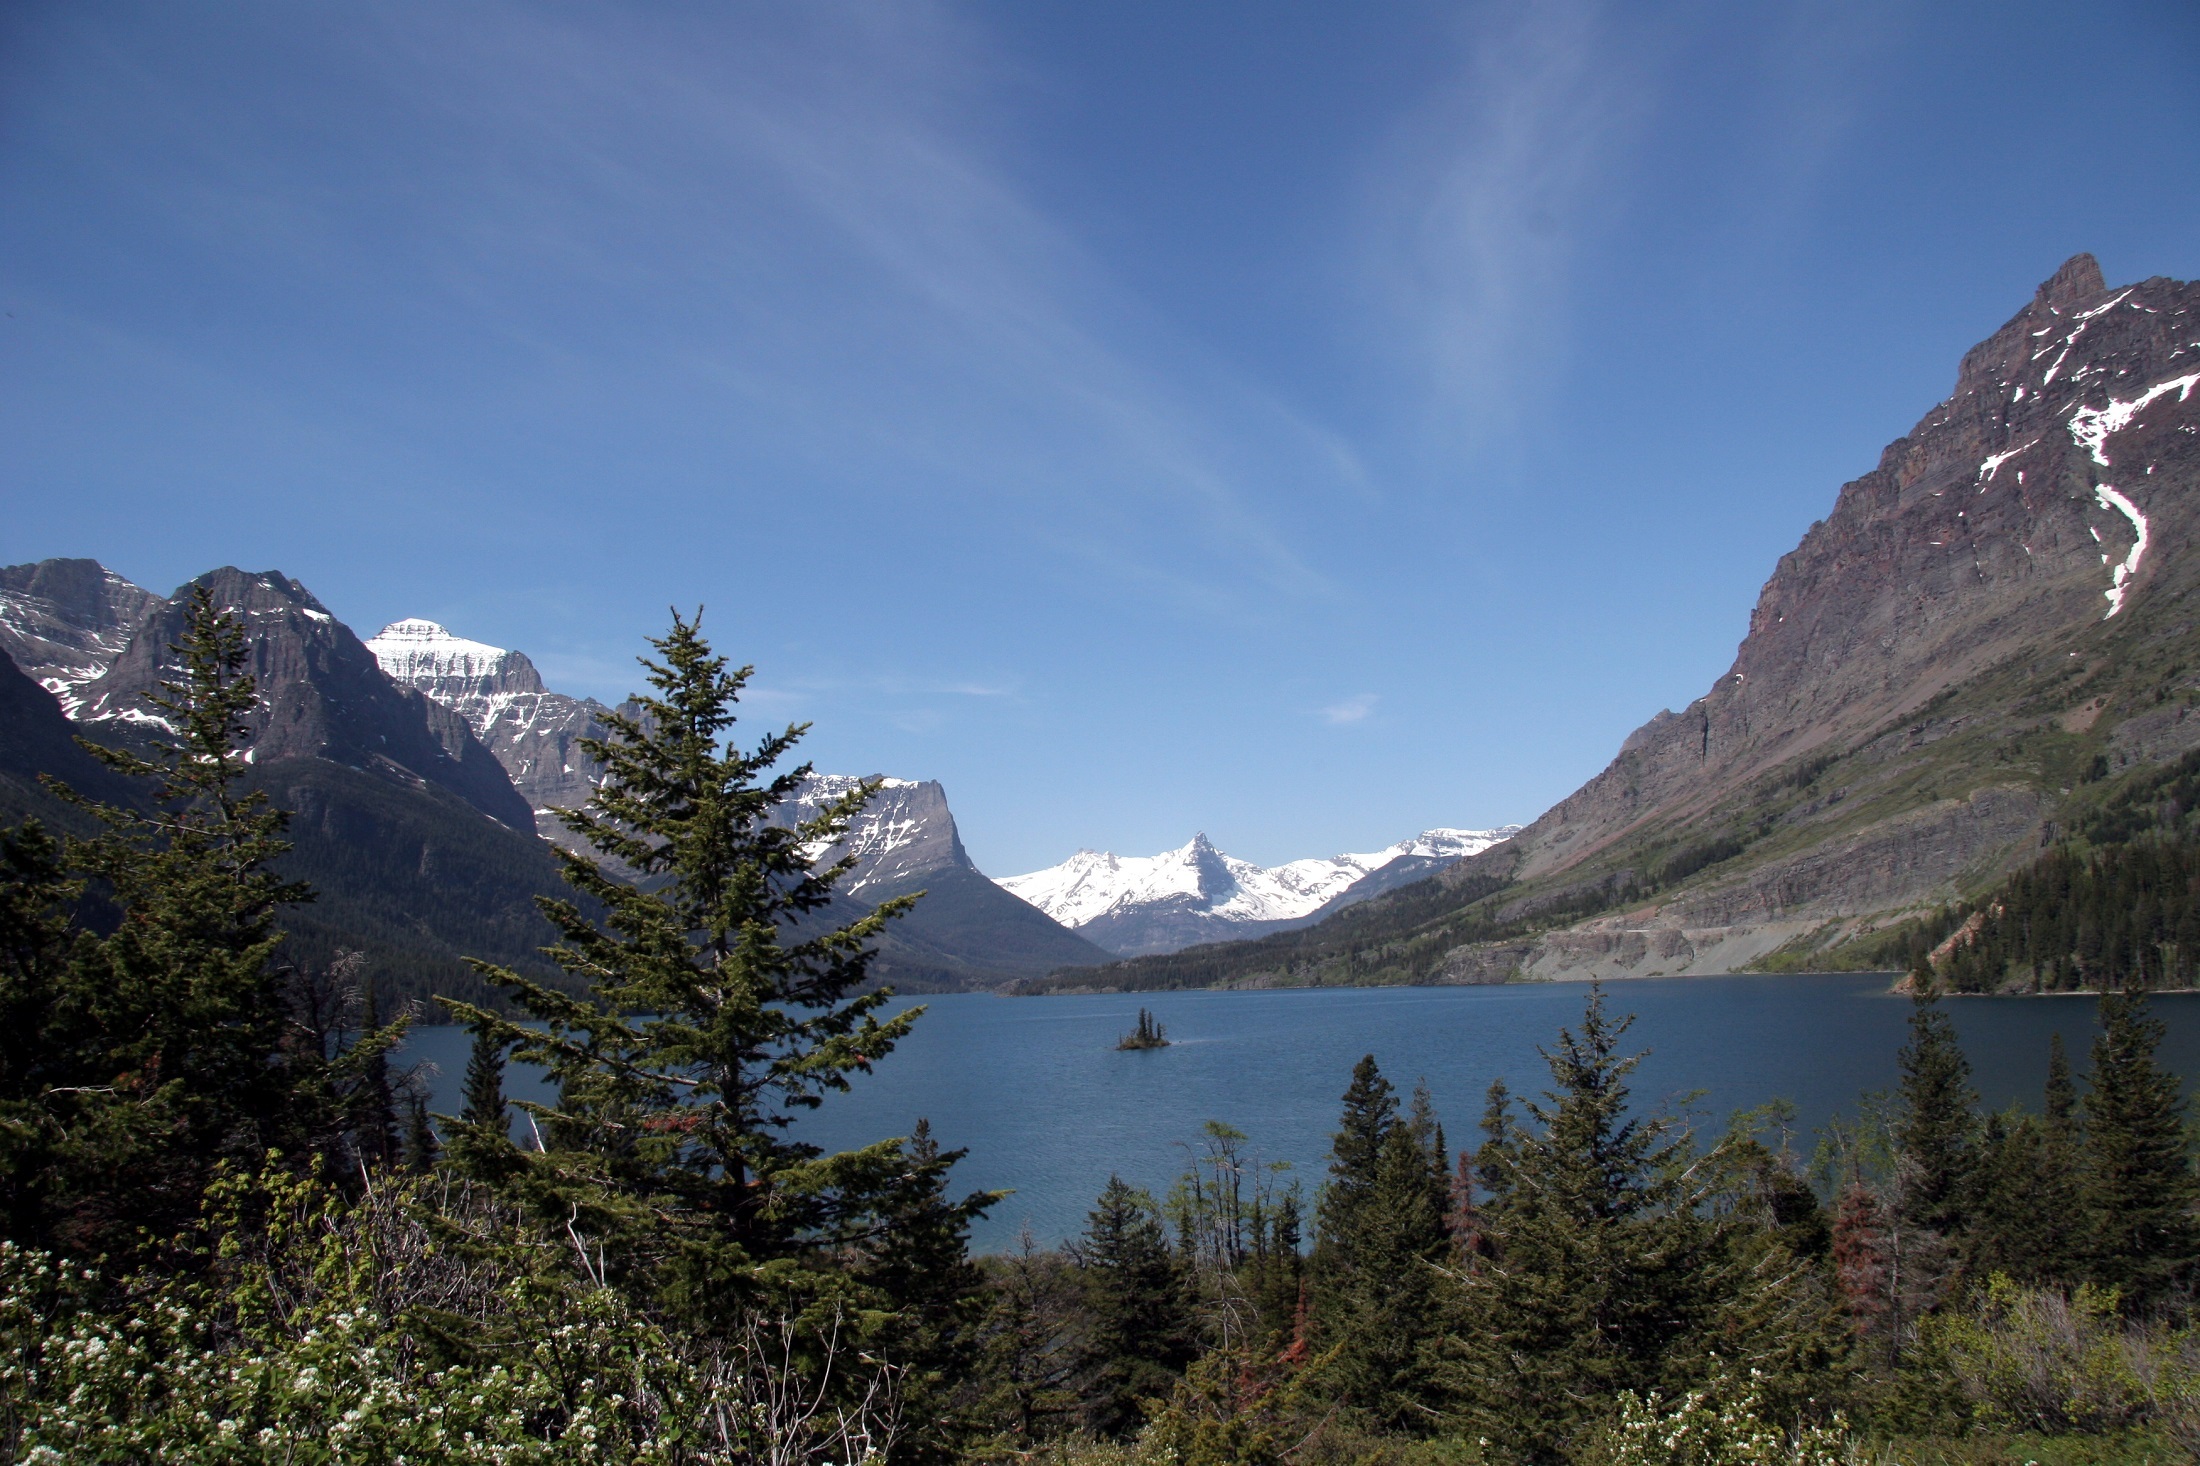
landscape, water, nature, forest, wilderness, walking, mountain, sky, hiking, lake, adventure, valley, mountain range, panorama, scenic, natural, usa, island, blue, fjord, national park, ridge, trees, mountains, alps, backpacking, plateau, fell, loch, montana, glacier national park, landform, mountain pass, saint mary lake, geographical feature, mountainous landforms